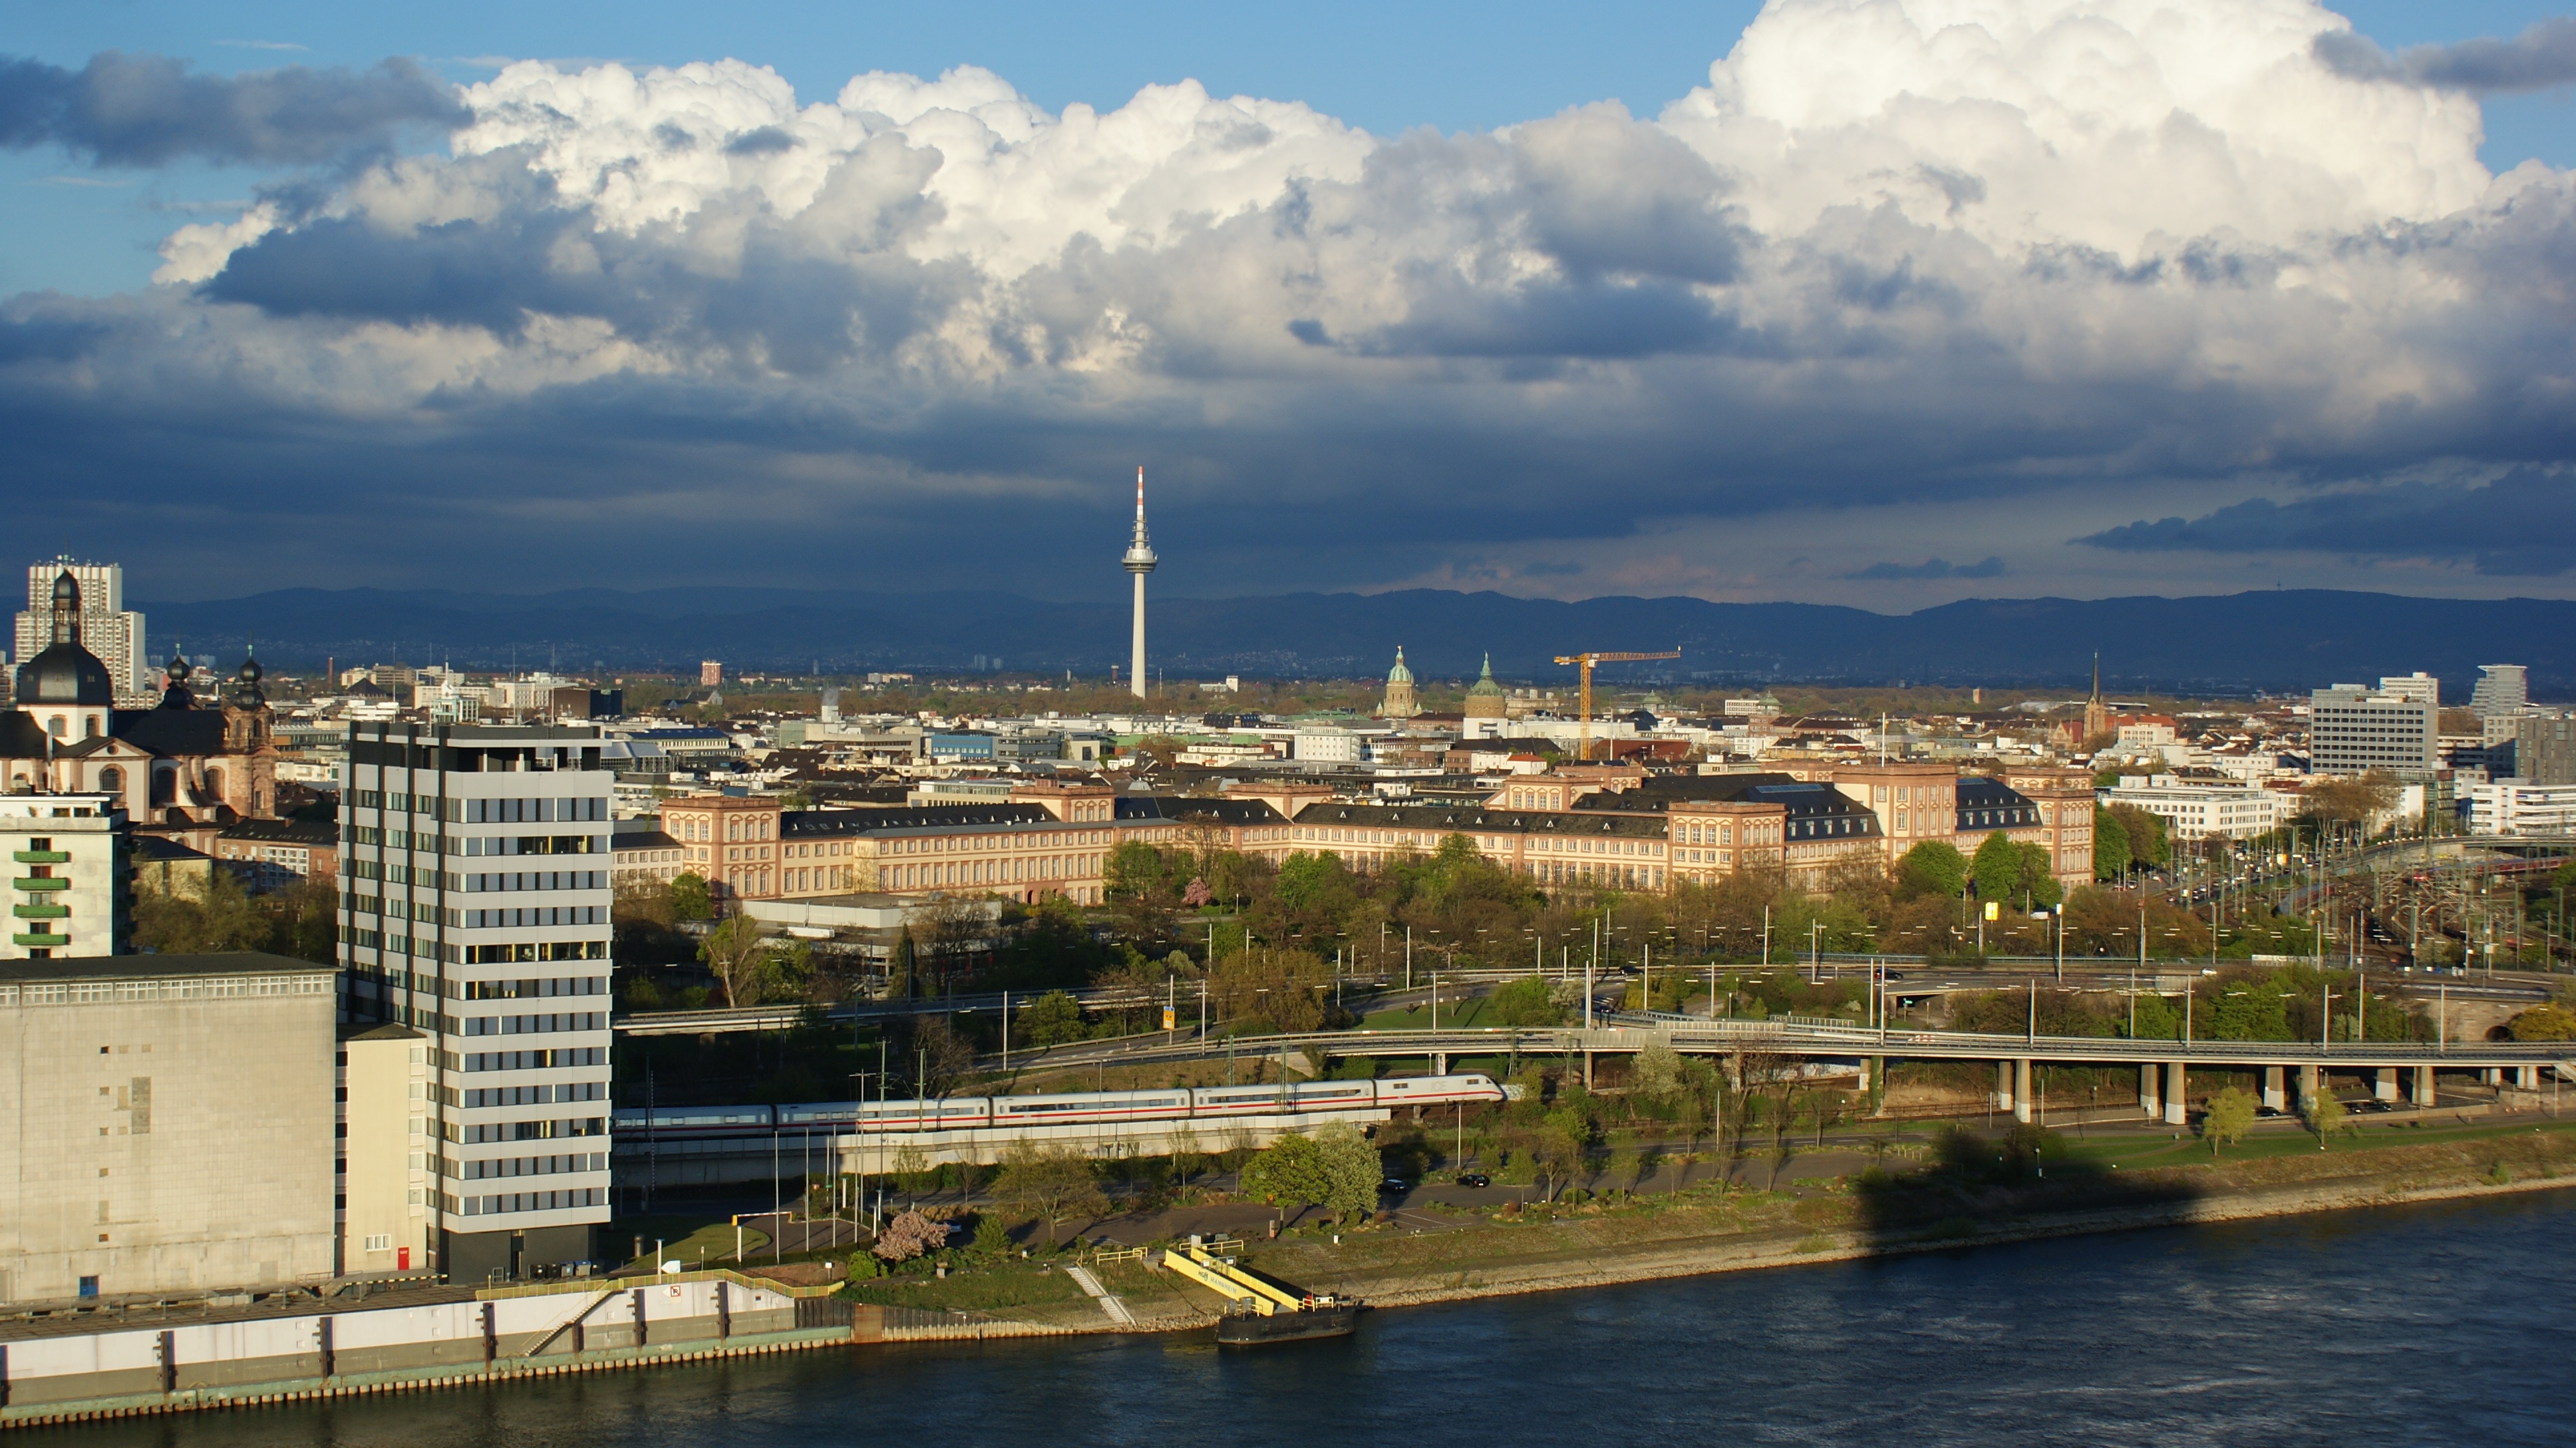
sea, horizon, cloud, skyline, city, skyscraper, river, cityscape, panorama, downtown, reflection, landmark, harbor, stadium, waterway, city view, clouds, mood, mannheim, rhine, neckar, aerial photography, urban area, geographical feature, human settlement